Toyota Argentina

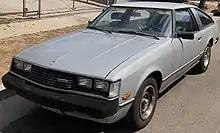
The Celica was one of the earliest Toyota models in Argentina, imported in late 1970s

The first Toyota vehicles were imported to Argentina in the 1950s because of a law that allowed the import of duty free vehicles in Patagonia. Nevertheless, Toyota cars did not experience a real success until the late 1970s to mid-1980s with the imported models like the Celica coupe and Hilux pickup.